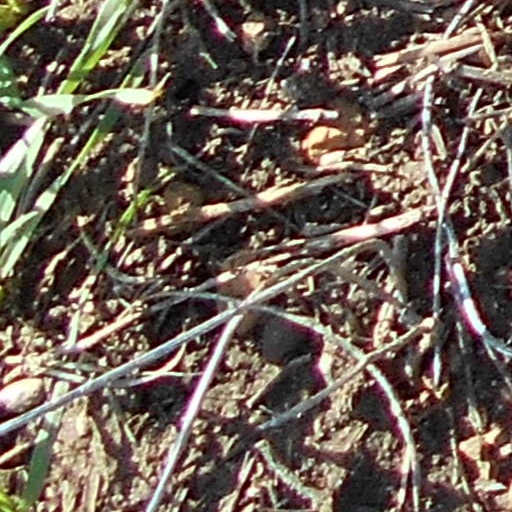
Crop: wheat